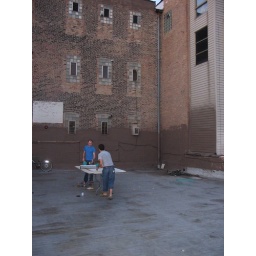
tough table tennis game on a roof in wicker park chicago